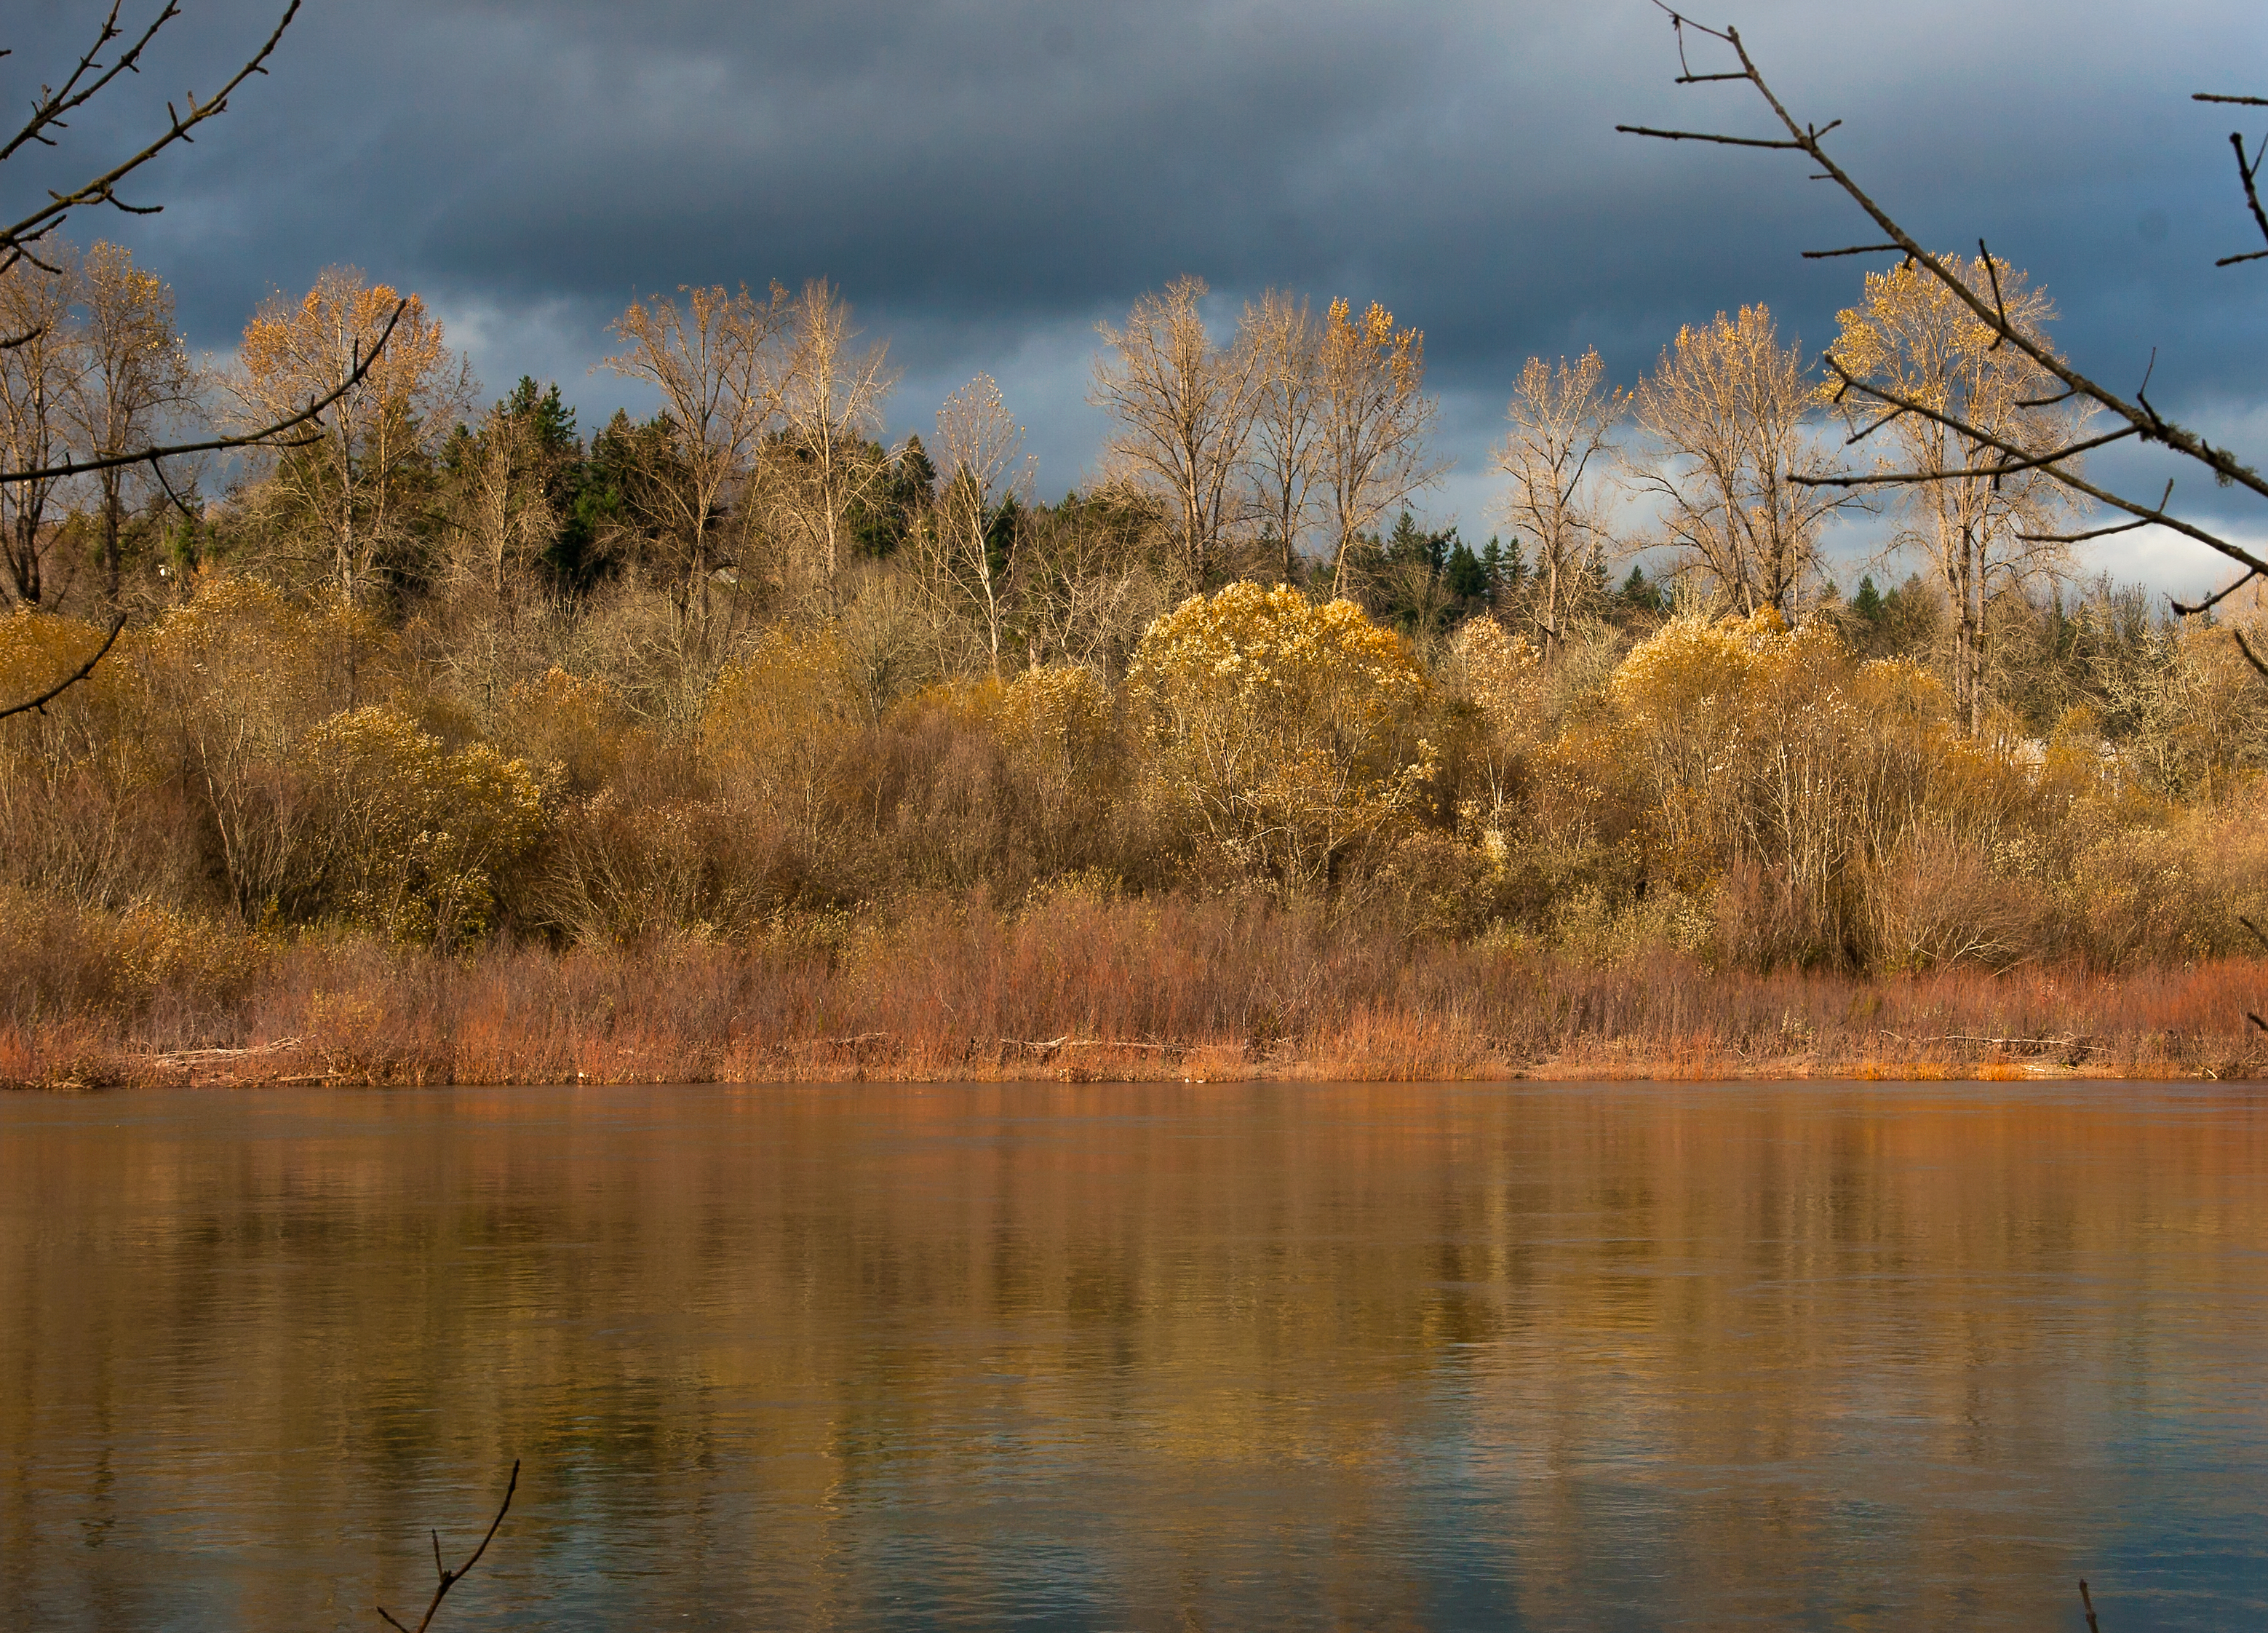
landscape, tree, water, nature, marsh, wilderness, mountain, light, cloud, plant, sunset, morning, leaf, flower, lake, dawn, river, dusk, pond, evening, reflection, autumn, scenery, reservoir, season, clouds, wetland, habitat, loch, oregon, salemarea, msh1113, rural area, autumncolor, willametteriver, mintobrown, msh111318, natural environment, atmospheric phenomenon, woody plant